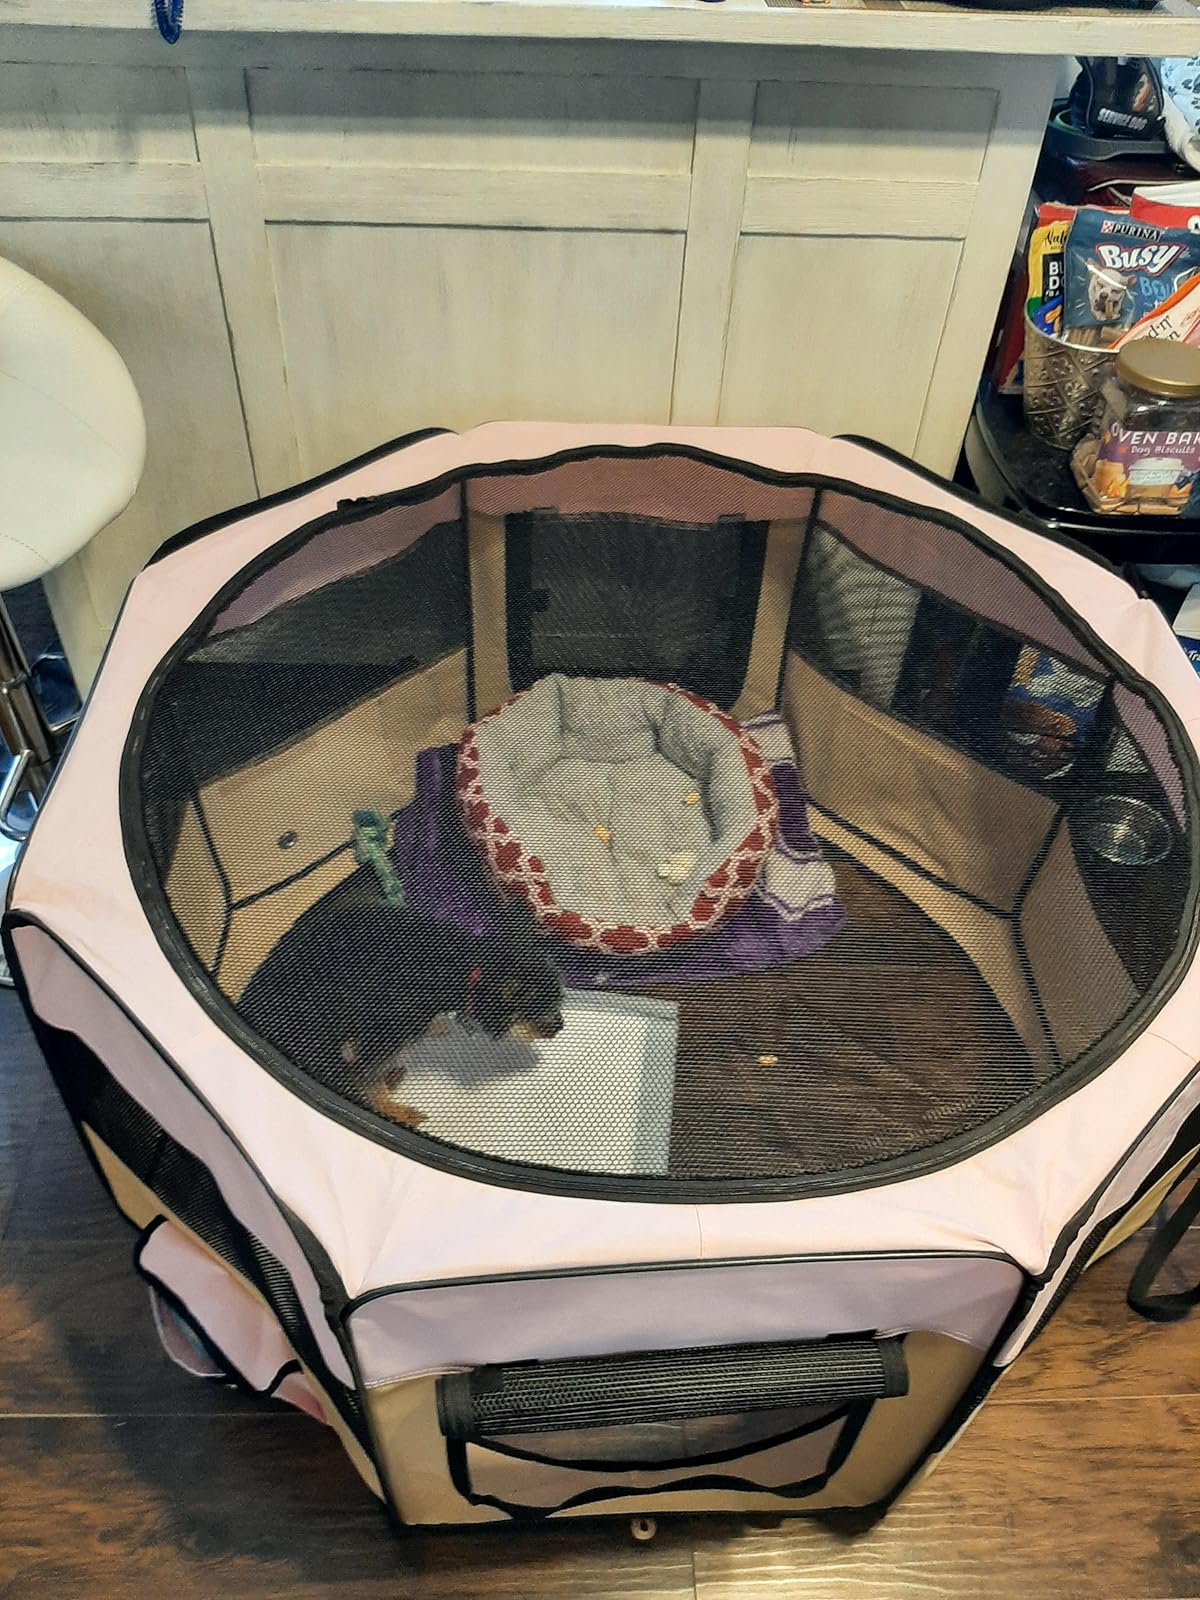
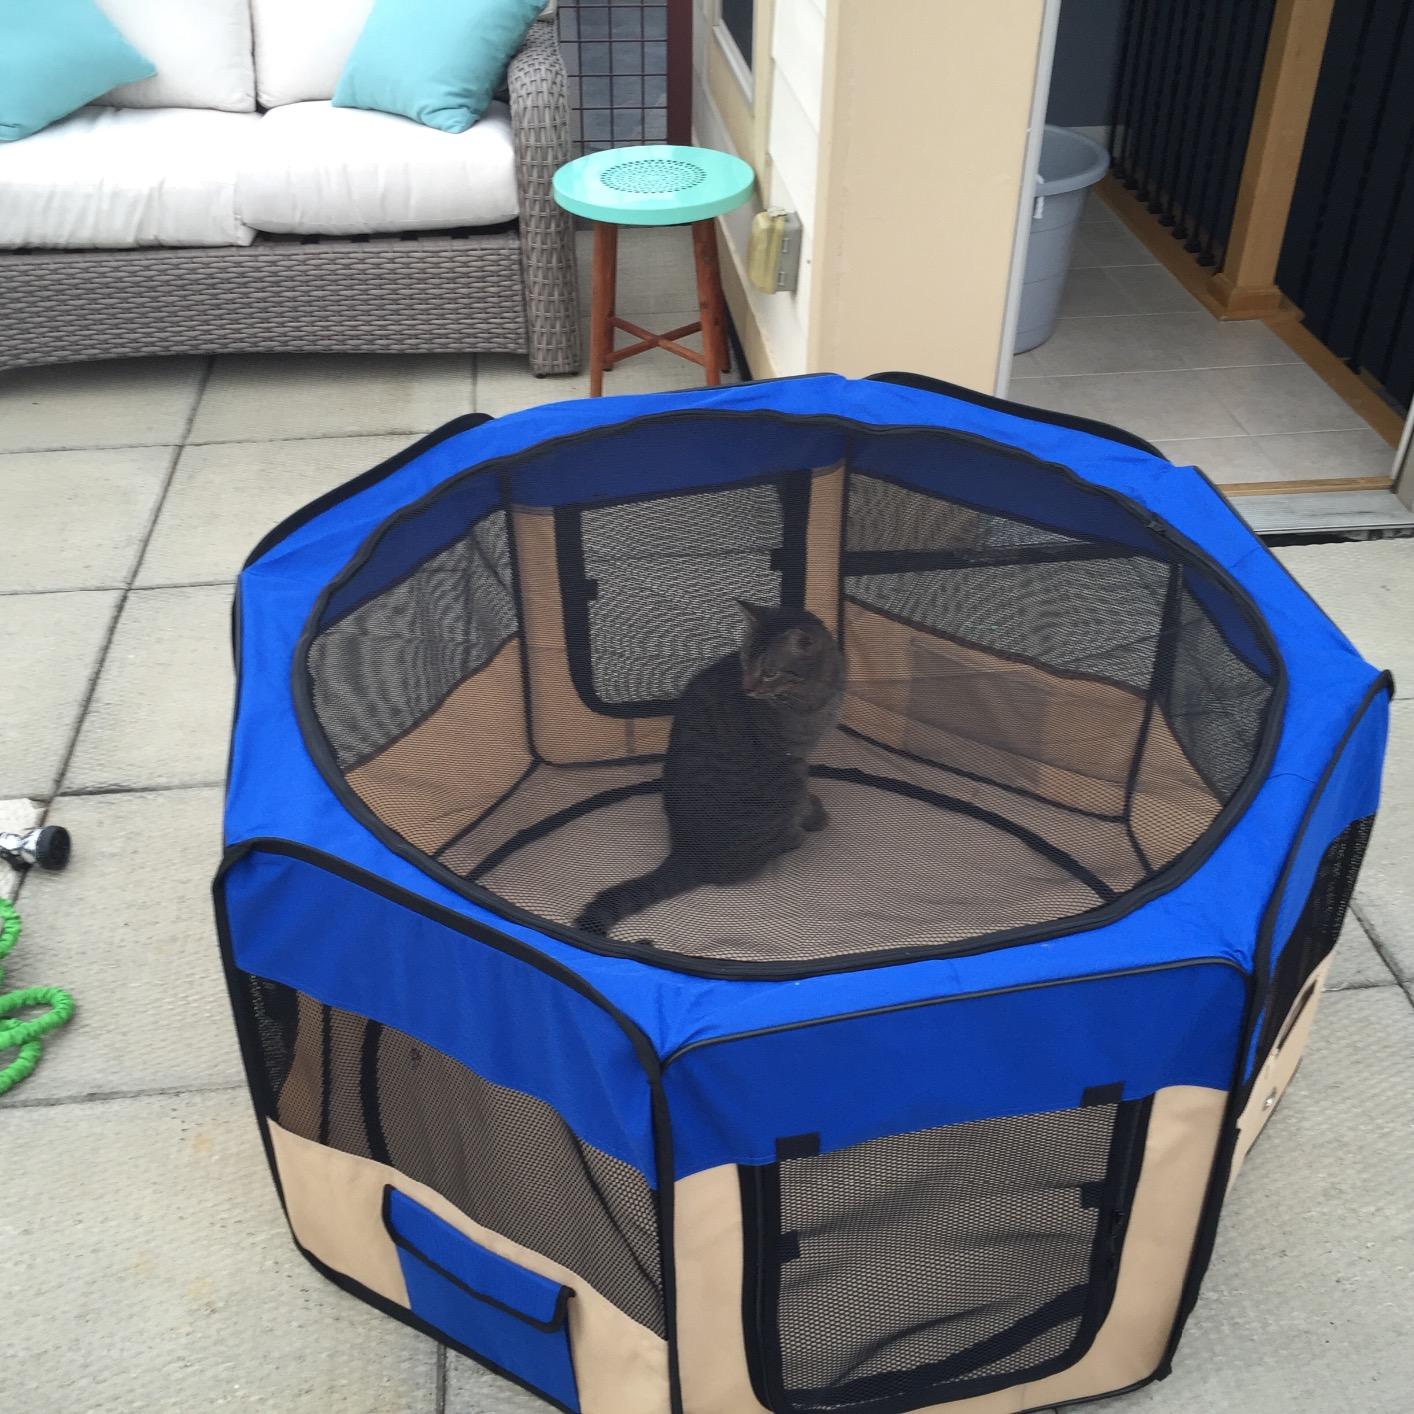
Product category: items_kennel
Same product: no